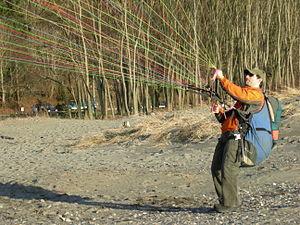
Le parapente est un aéronef dérivé du parachute, permettant la pratique du vol libre ou du paramoteur. De nos jours, son utilisation, qui constitue un loisir et un sport, est indépendante du parachutisme et se rapproche plus d'autres pratiques de sports aériens comme le vol à voile ou le deltaplane. Le mini parapente étend encore les possibilités de pratiques.